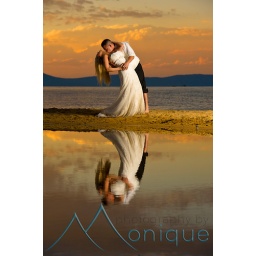
Kristin and DIrk trash the dress shoot at Kiva beach in South Lake Tahoe